Space Race

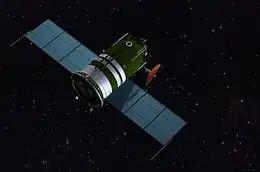
Soyuz 7K-L1 Zond spacecraft, artist view

On January 27, 1967, the same day the US and USSR signed the Outer Space Treaty, the crew of the first crewed Apollo mission, Command Pilot Virgil "Gus" Grissom, Senior Pilot Ed White, and Pilot Roger Chaffee, were killed in a fire that swept through their spacecraft cabin during a ground test, less than a month before the planned February 21 launch. An investigative board determined the fire was probably caused by an electrical spark and quickly grew out of control, fed by the spacecraft's atmosphere of pure oxygen at greater than one standard atmosphere. Crew escape was made impossible by inability to open the plug door hatch cover against the internal pressure. The board also found design and construction flaws in the spacecraft, and procedural failings, including failure to appreciate the hazard of the pure-oxygen atmosphere, as well as inadequate safety procedures. All these flaws had to be corrected over the next twenty-two months until the first piloted flight could be made.